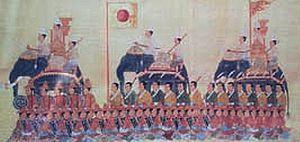
Yamada Nagamasa est un aventurier japonais qui acquiert une influence considérable dans le royaume d'Ayutthaya au début du XVIIᵉ siècle et devient gouverneur de la province de Nakhon de Si Thammarat, située sur la péninsule Malaise de l'actuelle sud de la Thaïlande.